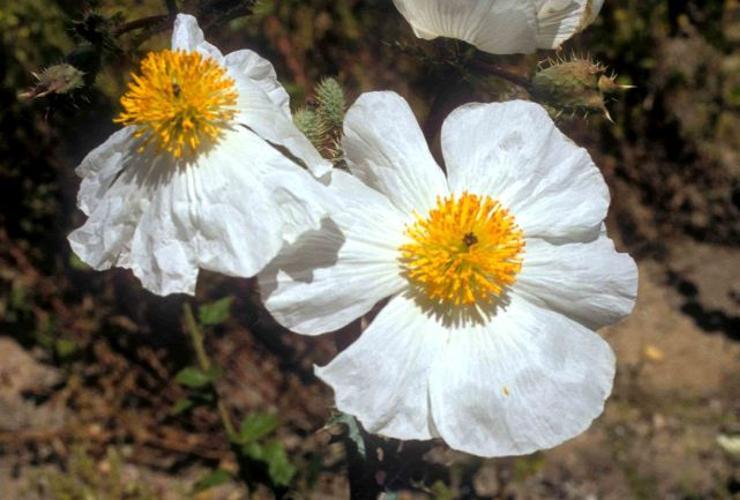
Label: tree poppy